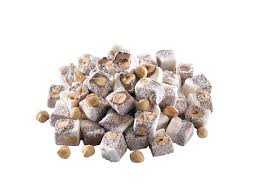
Yemek: lokum